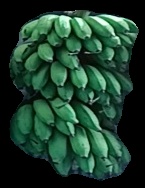
Variety: rasbale
Grade: grade2